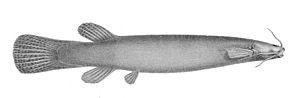
Ituglanis est un genre de poisson de la famille des Trichomycteridae originaire d'Amérique du Sud. Leur diversité semble la plus importante dans le bassin de l'Amazone.